Koolaids: The Art of War

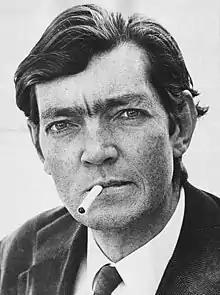
Julio Cortázar

The novel centers around wars in Lebanon as well as the AIDS epidemic in the United States, two fronts where death occurs on a regular basis. Alameddine talks about death in various ways, describing the deathbeds of those suffering from AIDS as well as the sometimes instant deaths of those in Lebanon. Alameddine talks about death in his novel often in peculiar ways, which is similar to the peculiar set up of the book. For instance, in three different cases Alameddine writes about death in very different ways. "I am back in Beirut. In a stable, hiding. He asks me what I am doing. I tell him I killed him. He is lying on the ground, dead. We both look at his body" (p. 75). In this vignette, which is almost a complete tangent, like many of the vignettes throughout the story are, the narrator has a dream in which he kills his father. This surreal experience is not uncommon throughout the book, nor is its correlation to death. The narrator seems to be almost fascinated at the sight of his dead father's body and the experience seems to be treated lightly. Often Alameddine treats situations of death with humor. This can be seen on page 158 where the narrator talks about a poem he wanted to write on his deathbed and then makes a comment about how he is unable to because he could not write as good as thirteenth century writer Jalaleddine Rumi. Another notion of death touched on in the novel is the idea of the living dead. On page 95 there is a vignette about an AIDS patient with a brainstem issue, with the narrator saying "Brain stem, you say? By that definition Juan should have been declared dead long before he even got to the hospital". Again on page 159 a similar scenario comes up. "Kurt was snoring. I sat next to his bed. I did not want to disturb him. He looked dead already. He opened his eyes suddenly." In these two quotes Alameddine brings up the idea of death as a subjective topic. In a way Alameddine lets the reader decide, or at least stokes the fires of debate as to what death means scientifically, emotionally, and otherwise. It seems that in Alameddine's eyes death is not something determined by doctors, but can come sooner and often does. Another mention of death in the novel comes in the form of the four horsemen of the apocalypse from the book of revelation. The four horsemen take part in several dialogues throughout the book which at times are humorous, another look at Alameddine's sometimes comedic take on the subject.